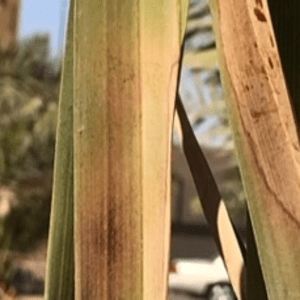
Label: Magnesium Deficiency